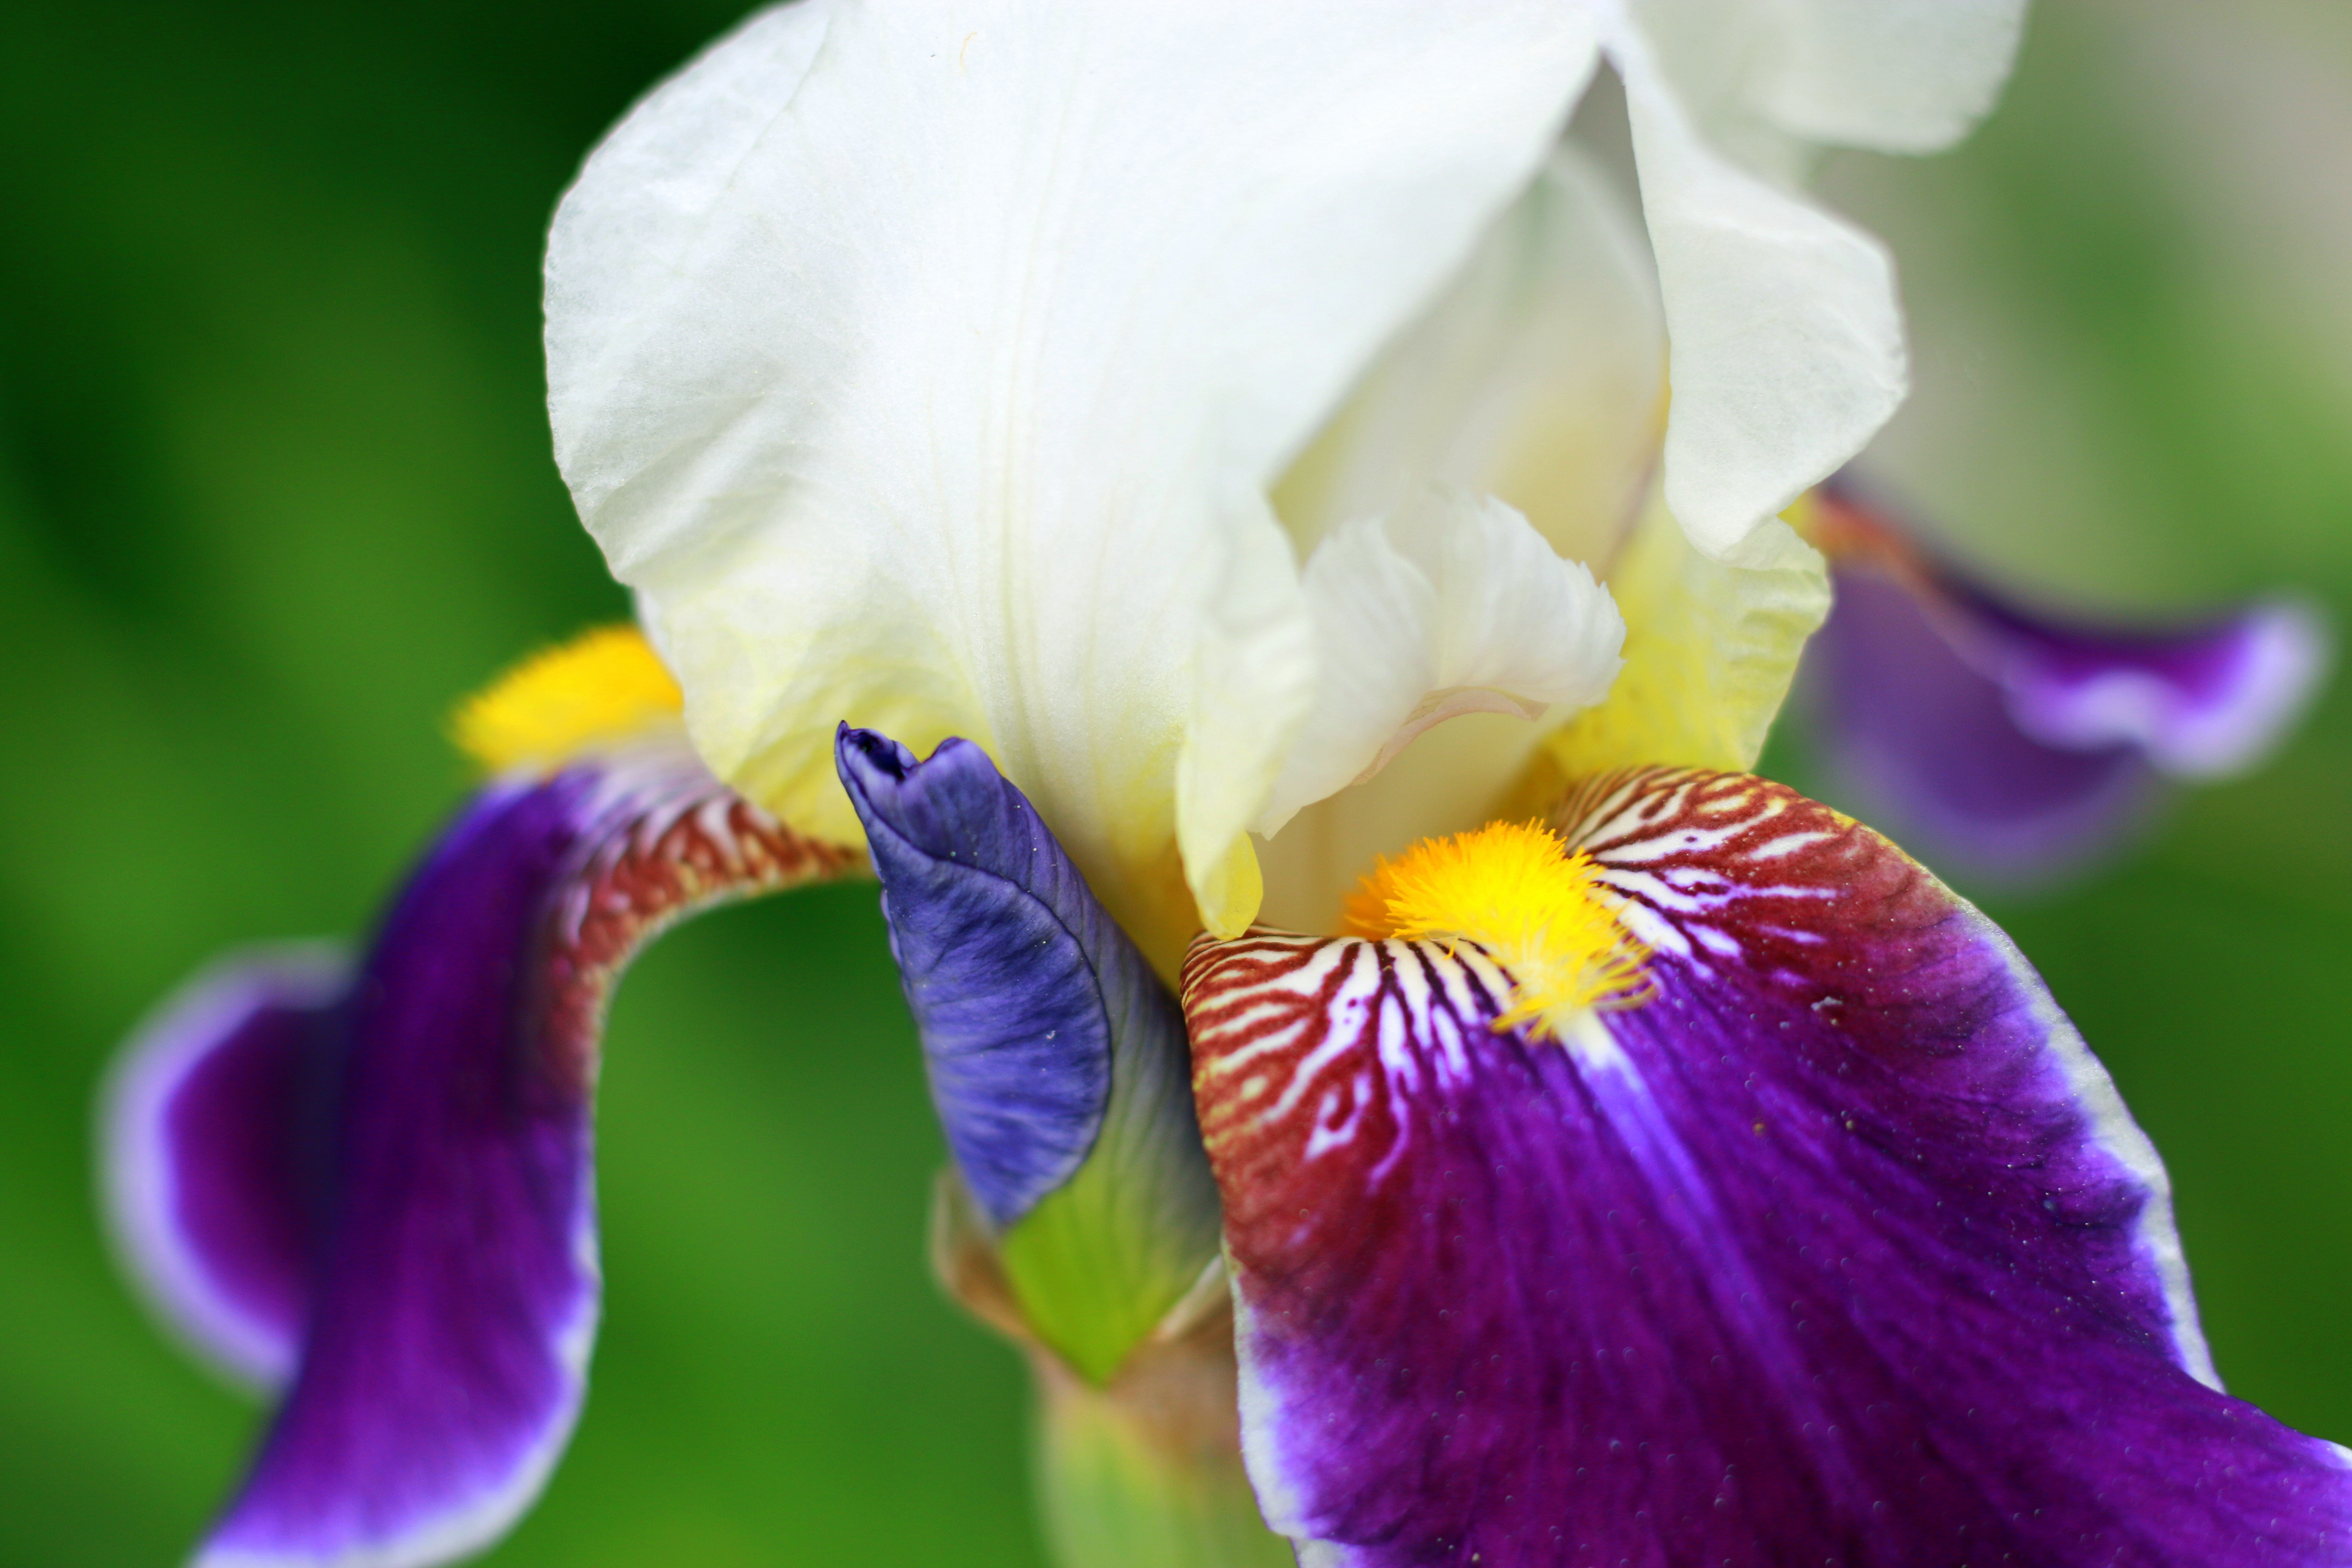
blossom, plant, white, flower, purple, petal, bloom, city, floral, spring, natural, park, botany, colorful, yellow, garden, flora, close up, iris, eye, organ, macro photography, flowering plant, plant stem, land plant, iris family